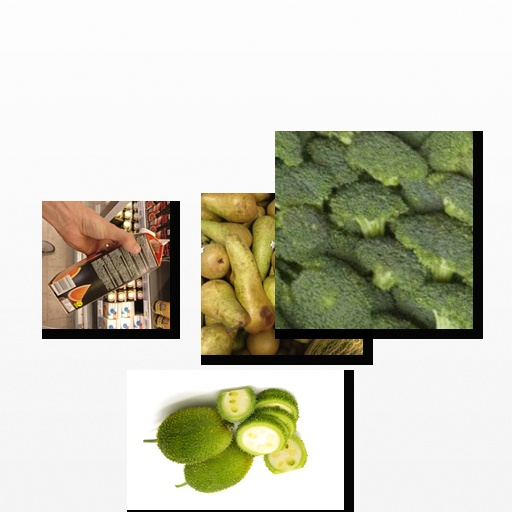
Food items: red_grapefruit_juice, broccoli, pear, spiny_gourd